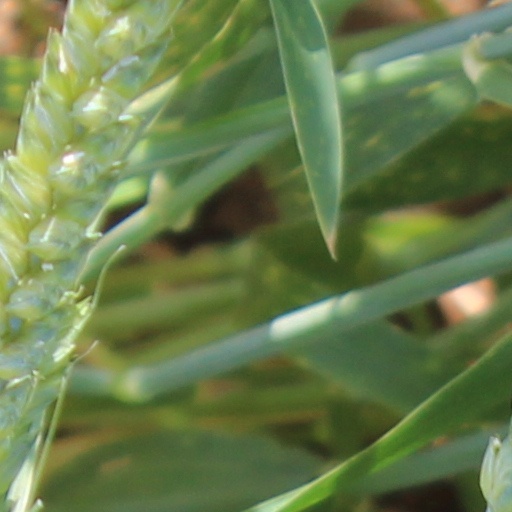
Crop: wheat